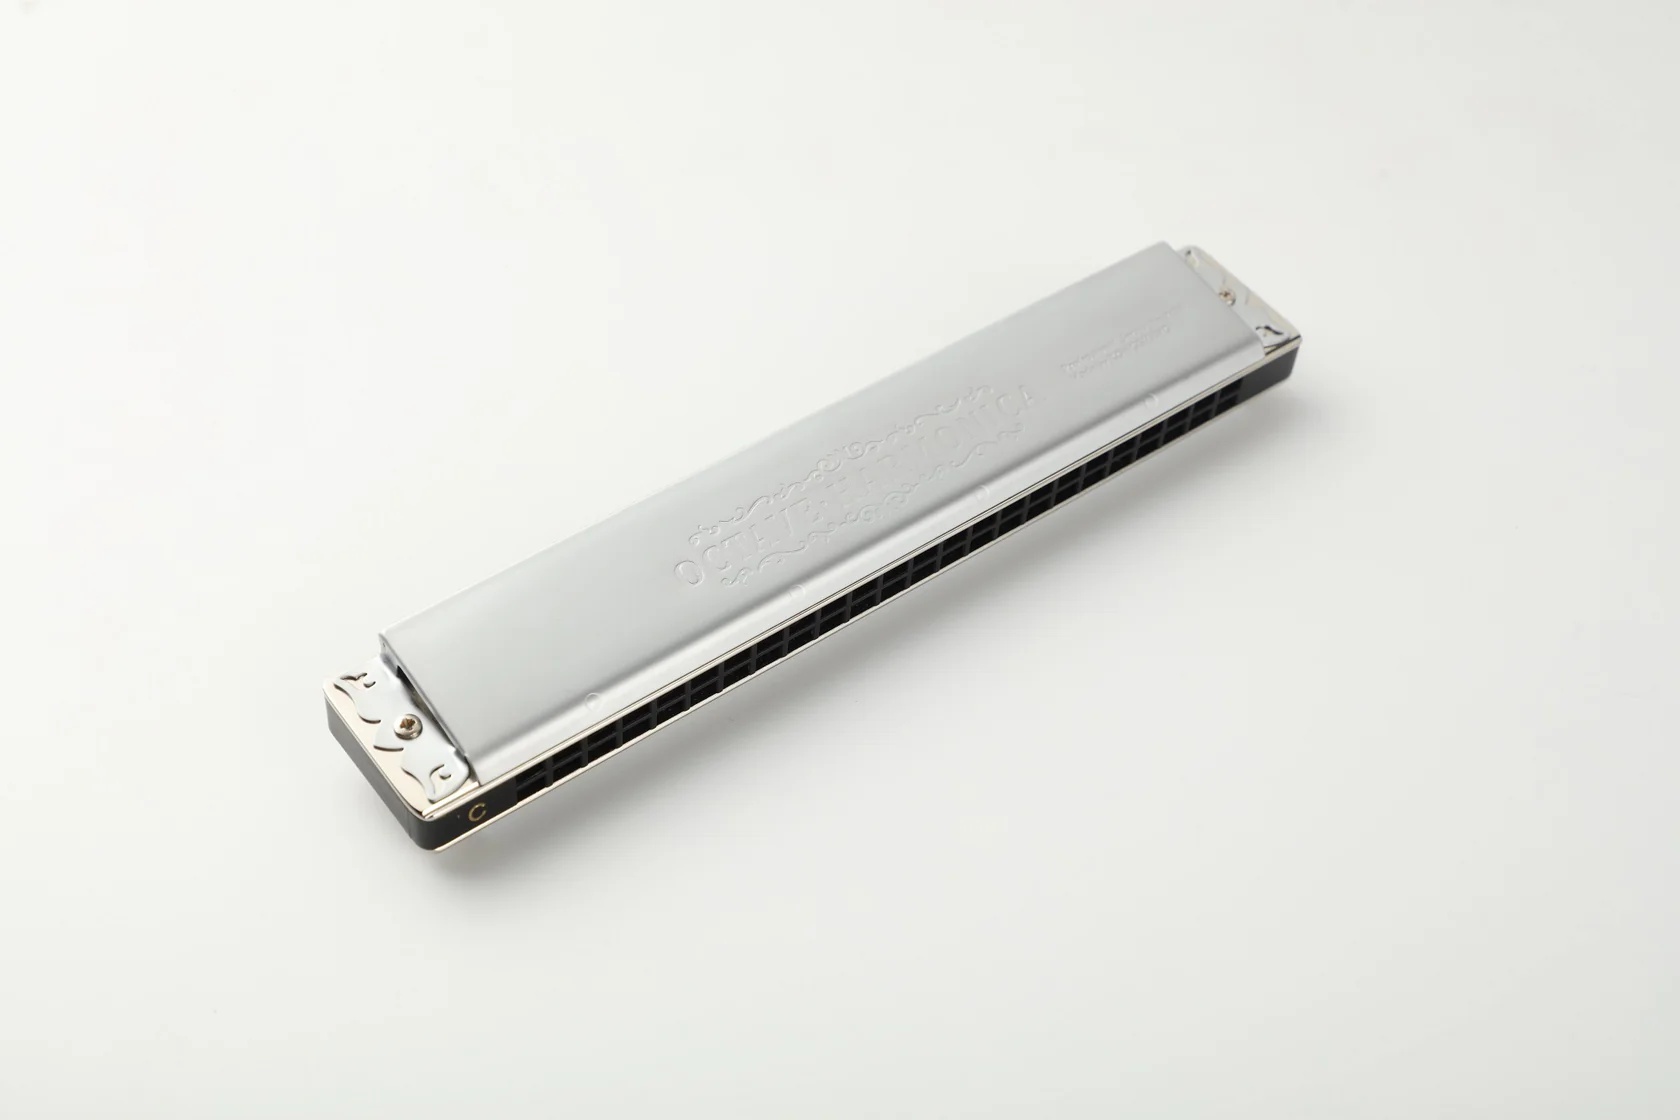
Kongsheng 2430 24-Hole Octave Harmonica. Includes Free USA Shipping
KONGSHENG Octave Harmonica 24 Holes Harp Phosphor Bronze Reeds ABS Comb Musical Instruments Series 2430 Specifications: Weight: About 180g Type: Octave Harmonica Reed Material: Phosphor Bronze Pronunciation Method: Octave Number of Bores: 24 Model Number: 2430 Length: About 183mm Cover Material: STAINLESS STEEL Brand Name: KONGSHENG Body Material: Plastic
Brand: Kongsheng
Category: Arts & Entertainment > Hobbies & Creative Arts > Musical Instruments > Woodwinds > Harmonicas > Octave Harmonicas